Can-Am

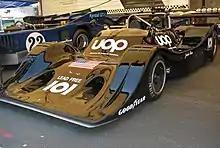
1974s Shadow DN4A

While McLaren and Porsche dominated the series for most of its existence, other vehicles also appeared. Well-established European manufacturers like Lotus, CRD, in the form of their Merlyn Mk8 Chevrolet, Ferrari and BRM, appeared at various times with limited success, while March tried to get a share of the lucrative market in 1970–71, but could not establish themselves. Ford also flitted across the scene with a number of unsuccessful cars based on the GT40 and its successors. American specialist marques like McKee, Genie and Caldwell competed, alongside exotica like the astonishing four-engined "Macs-It" special.